Shiyakusho-mae Station (Wakayama)

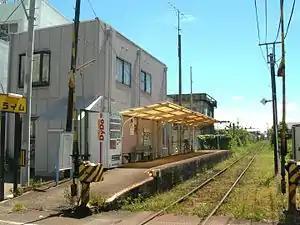
Shiyakusho-mae Station, August 2010

is a passenger railway station located in the city of Gobō, Wakayama Prefecture, Japan, operated by the private Kishū Railway